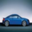
Label: automobile